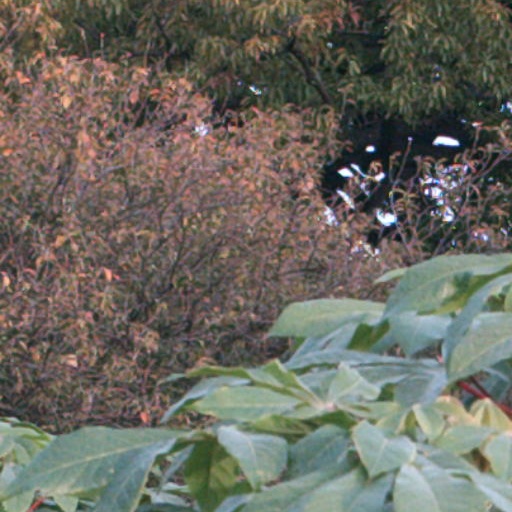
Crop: cassava